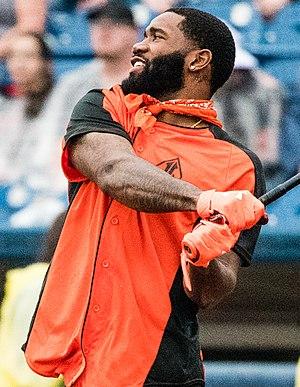
Xavien Dwayne Howard est un Américain, joueur professionnel de football américain évoluant au poste de cornerback pour les Dolphins de Miami au sein de la National Football League.